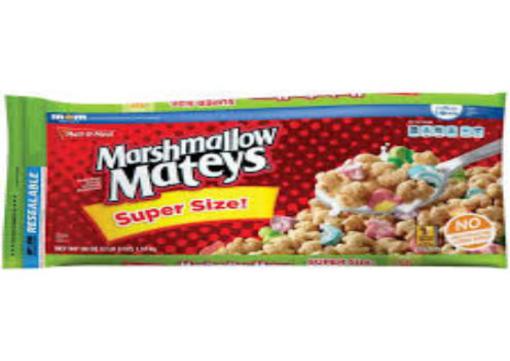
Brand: marshmallow mateys
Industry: Food